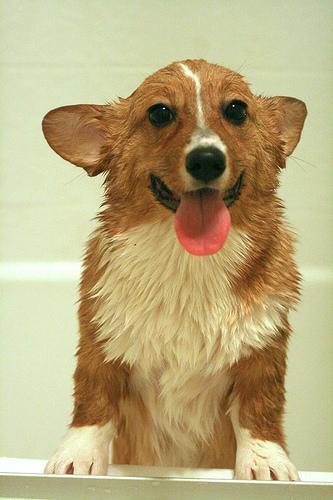
Pembroke